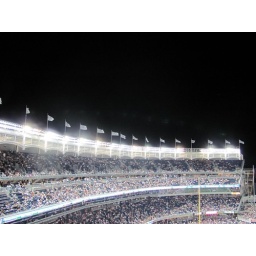
Pitch black sky against the lights